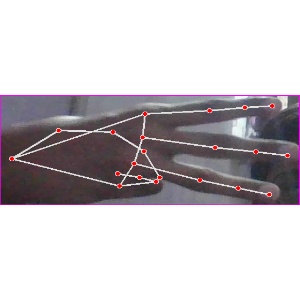
अक्षर: भ